Egyptian Theatre

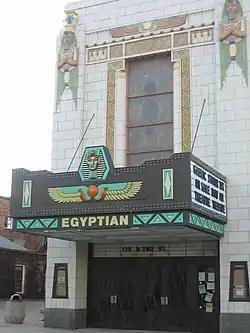
Egyptian Theatre, DeKalb, Illinois. National Register of Historic Places.

Egyptian-style theatres are based on the traditional and historic design elements of Ancient Egypt.